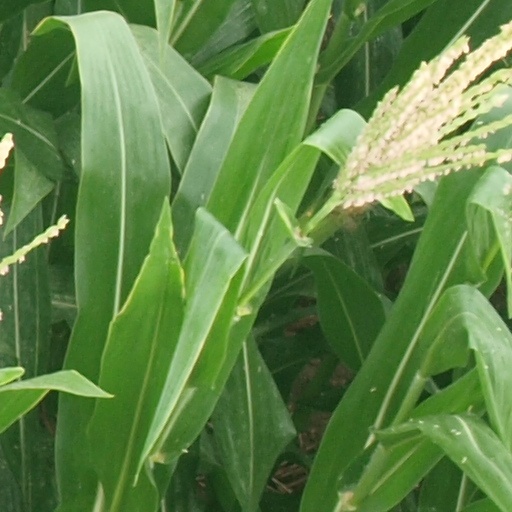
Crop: maize; corn